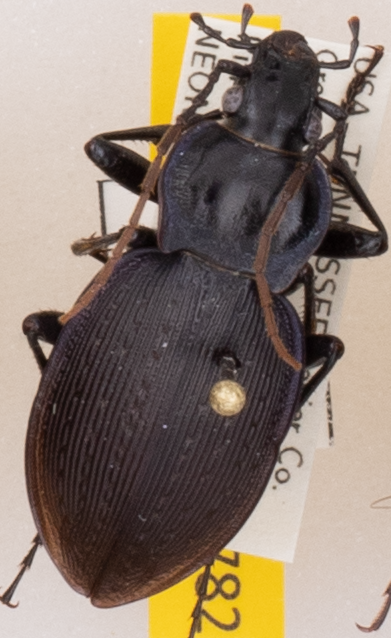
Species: Carabus goryi
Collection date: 2019-06-25
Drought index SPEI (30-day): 0.13
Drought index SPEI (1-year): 2.09
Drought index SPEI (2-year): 2.09